Fairchild Republic A-10 Thunderbolt II

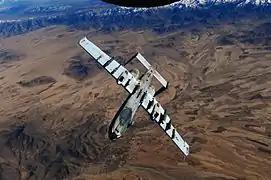
An A-10 peels away from a KC-135 tanker over Afghanistan, February 2011 with Pave Penny pod visible and featuring a false canopy painted in dark gray on the underside.

The first unit to receive the A-10 was the 355th Tactical Training Wing, based at Davis-Monthan Air Force Base, Arizona, in March 1976. The first unit to achieve initial operating capability was the 354th Tactical Fighter Wing at Myrtle Beach Air Force Base, South Carolina, in October 1977. A-10 deployments followed at bases both at home and abroad, including England AFB, Louisiana; Eielson AFB, Alaska; Osan Air Base, South Korea; and RAF Bentwaters/RAF Woodbridge, England. The 81st TFW of RAF Bentwaters/RAF Woodbridge operated rotating detachments of A-10s at four bases in Germany known as Forward Operating Locations (FOLs): Leipheim, Sembach Air Base, Nörvenich Air Base, and RAF Ahlhorn. A-10s were initially an unwelcome addition to many in the USAF; most pilots did not want to switch to it as fighter pilots traditionally favored speed and appearance. In 1987, many A-10s were shifted to the forward air control (FAC) role and redesignated "OA-10". In the FAC role, the OA-10 is typically equipped with up to six pods of 2.75 inch (70 mm) Hydra rockets, usually with smoke or white phosphorus warheads used for target marking. OA-10s are physically unchanged and remain fully combat capable despite the redesignation.